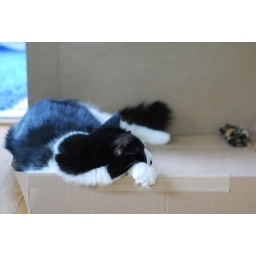
cat in a box